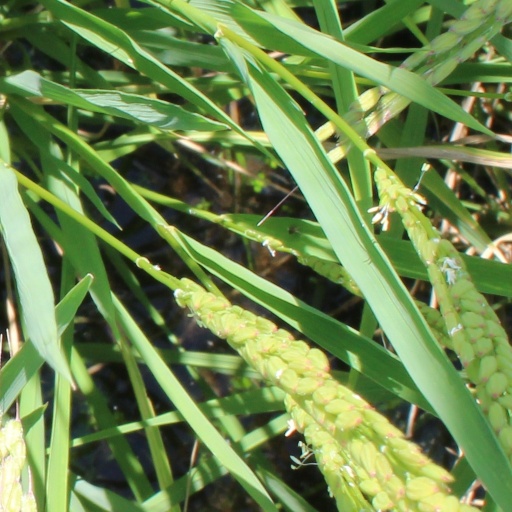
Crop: rice